Raphaël Varane

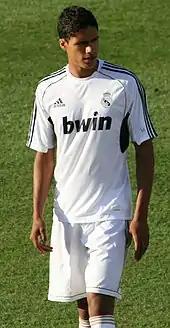
Varane training with Real Madrid in 2011

On 22 June 2011, Lens president Gervais Martel confirmed to a group of supporters at a club meeting that Varane would be joining La Liga club Real Madrid. Varane had previously visited Real Madrid's club facilities and also met with club advisor and compatriot Zinedine Zidane. On 27 June, the move was confirmed by Real Madrid after Varane passed his medical. Varane signed a six-year contract with the club.